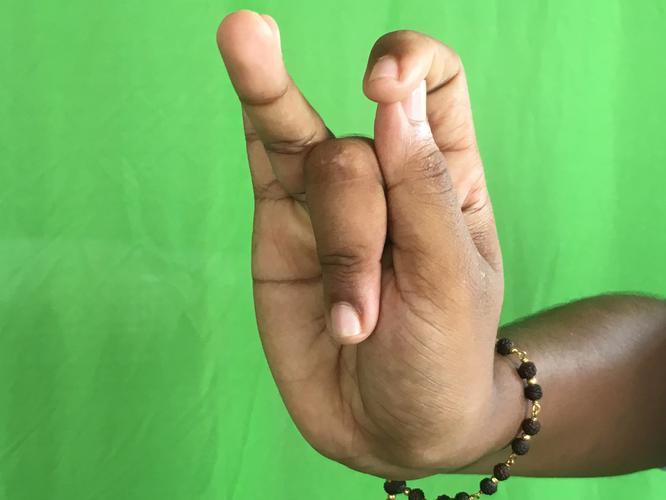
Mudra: Katakamukha_3
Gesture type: single_hand